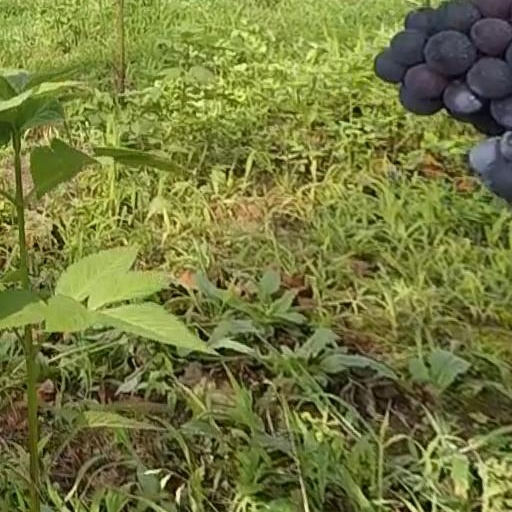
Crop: grape